Weeping Mary, Texas

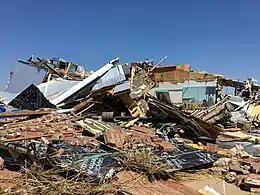
EF3 damage to the Caddo Mounds State Historic Site museum in Weeping Mary. One person was killed here, and several others were injured.

Weeping Mary was founded by recently freed slaves shortly after the Civil War. The community later founded a Baptist church. The community had a few scattered houses in the 1930s and gained a church in 1990. Demographic changes took place after a boll weevil infestation destroyed the cotton crops, and mechanization reduced the need for farm labor. Many people left in the Great Migration, seeking jobs on the West Coast, especially during and after World War II, when more defense industry jobs were available. The population was 40 in 2000.